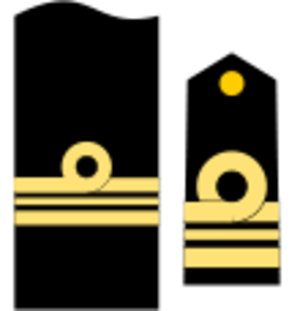
Cet article donne les grades en vigueur dans les Forces armées espagnoles.
Les codes OTAN des grades des officiers des marines militaires définissent des équivalences de grades entre les rangs d’officiers des forces navales nationales membres de l'Organisation du traité de l'Atlantique nord.
Capitán de corbeta est un grade militaire espagnol.